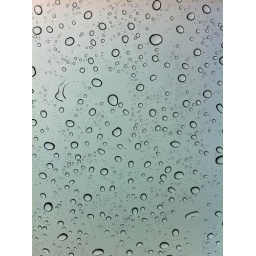
taken by iPhone, raindrop on the glass of brother's car